Leave Me Alone!

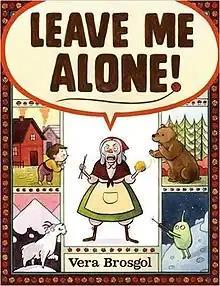

Leave Me Alone! is a 2016 picture book by Vera Brosgol about a grandmother who wishes to be left alone to finish her knitting. The book was a recipient of a 2017 Caldecott Honor for its illustrations.